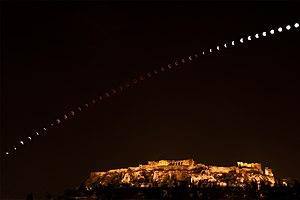
Phase totale de l'éclipse de lune du 15 juin 2011, qui a duré 100 minutes. Cette phase totale a été documentée par une série régulière de clichés suivant le parcours de la lune éclipsée tandis qu'elle passe au dessus de l'Acropole. En -270, l'astronome grec Aristarche a pu mesurer le diamètre de la lune et la distance qui nous sépare en mesurer le temps d'une éclipse de lune."